Marie Drucker

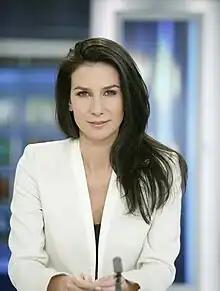
Drucker as anchor of the "20 Heures" news

Marie Drucker (born 3 December 1974) is a French journalist, author, television and radio personality.